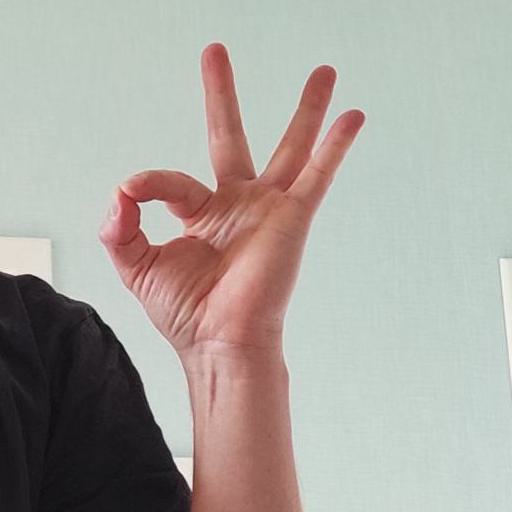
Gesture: ok